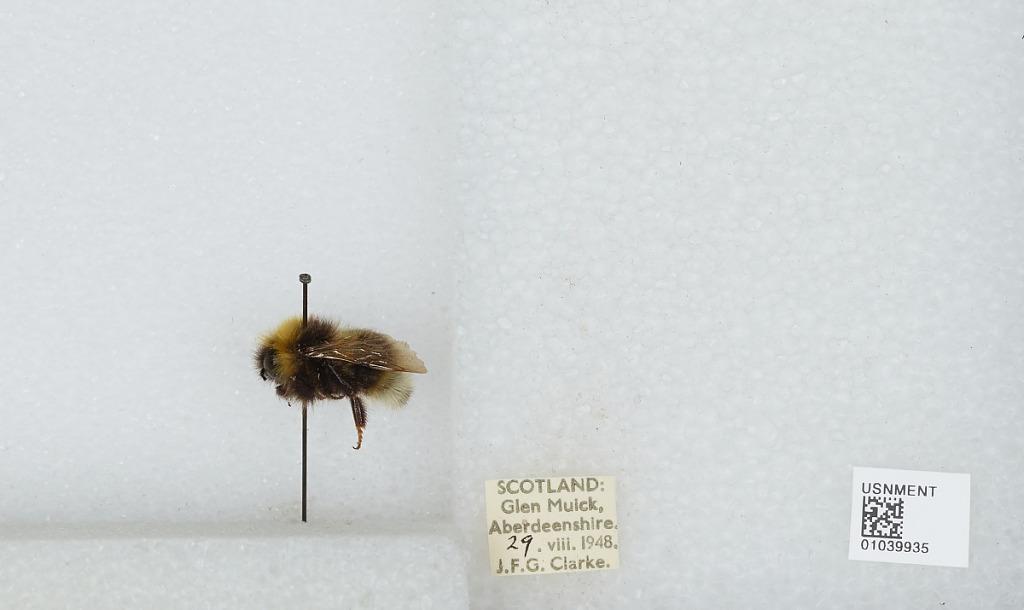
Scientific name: Bombus (Psithyrus) sylvestris (Lepeletier)
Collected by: J. Clarke
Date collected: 1948-8-29
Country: United Kingdom
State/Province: Scotland
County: Aberdeenshire
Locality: Glen Muick
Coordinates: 56.9523, -3.13623